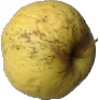
Label: golden_apple